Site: brandenburg
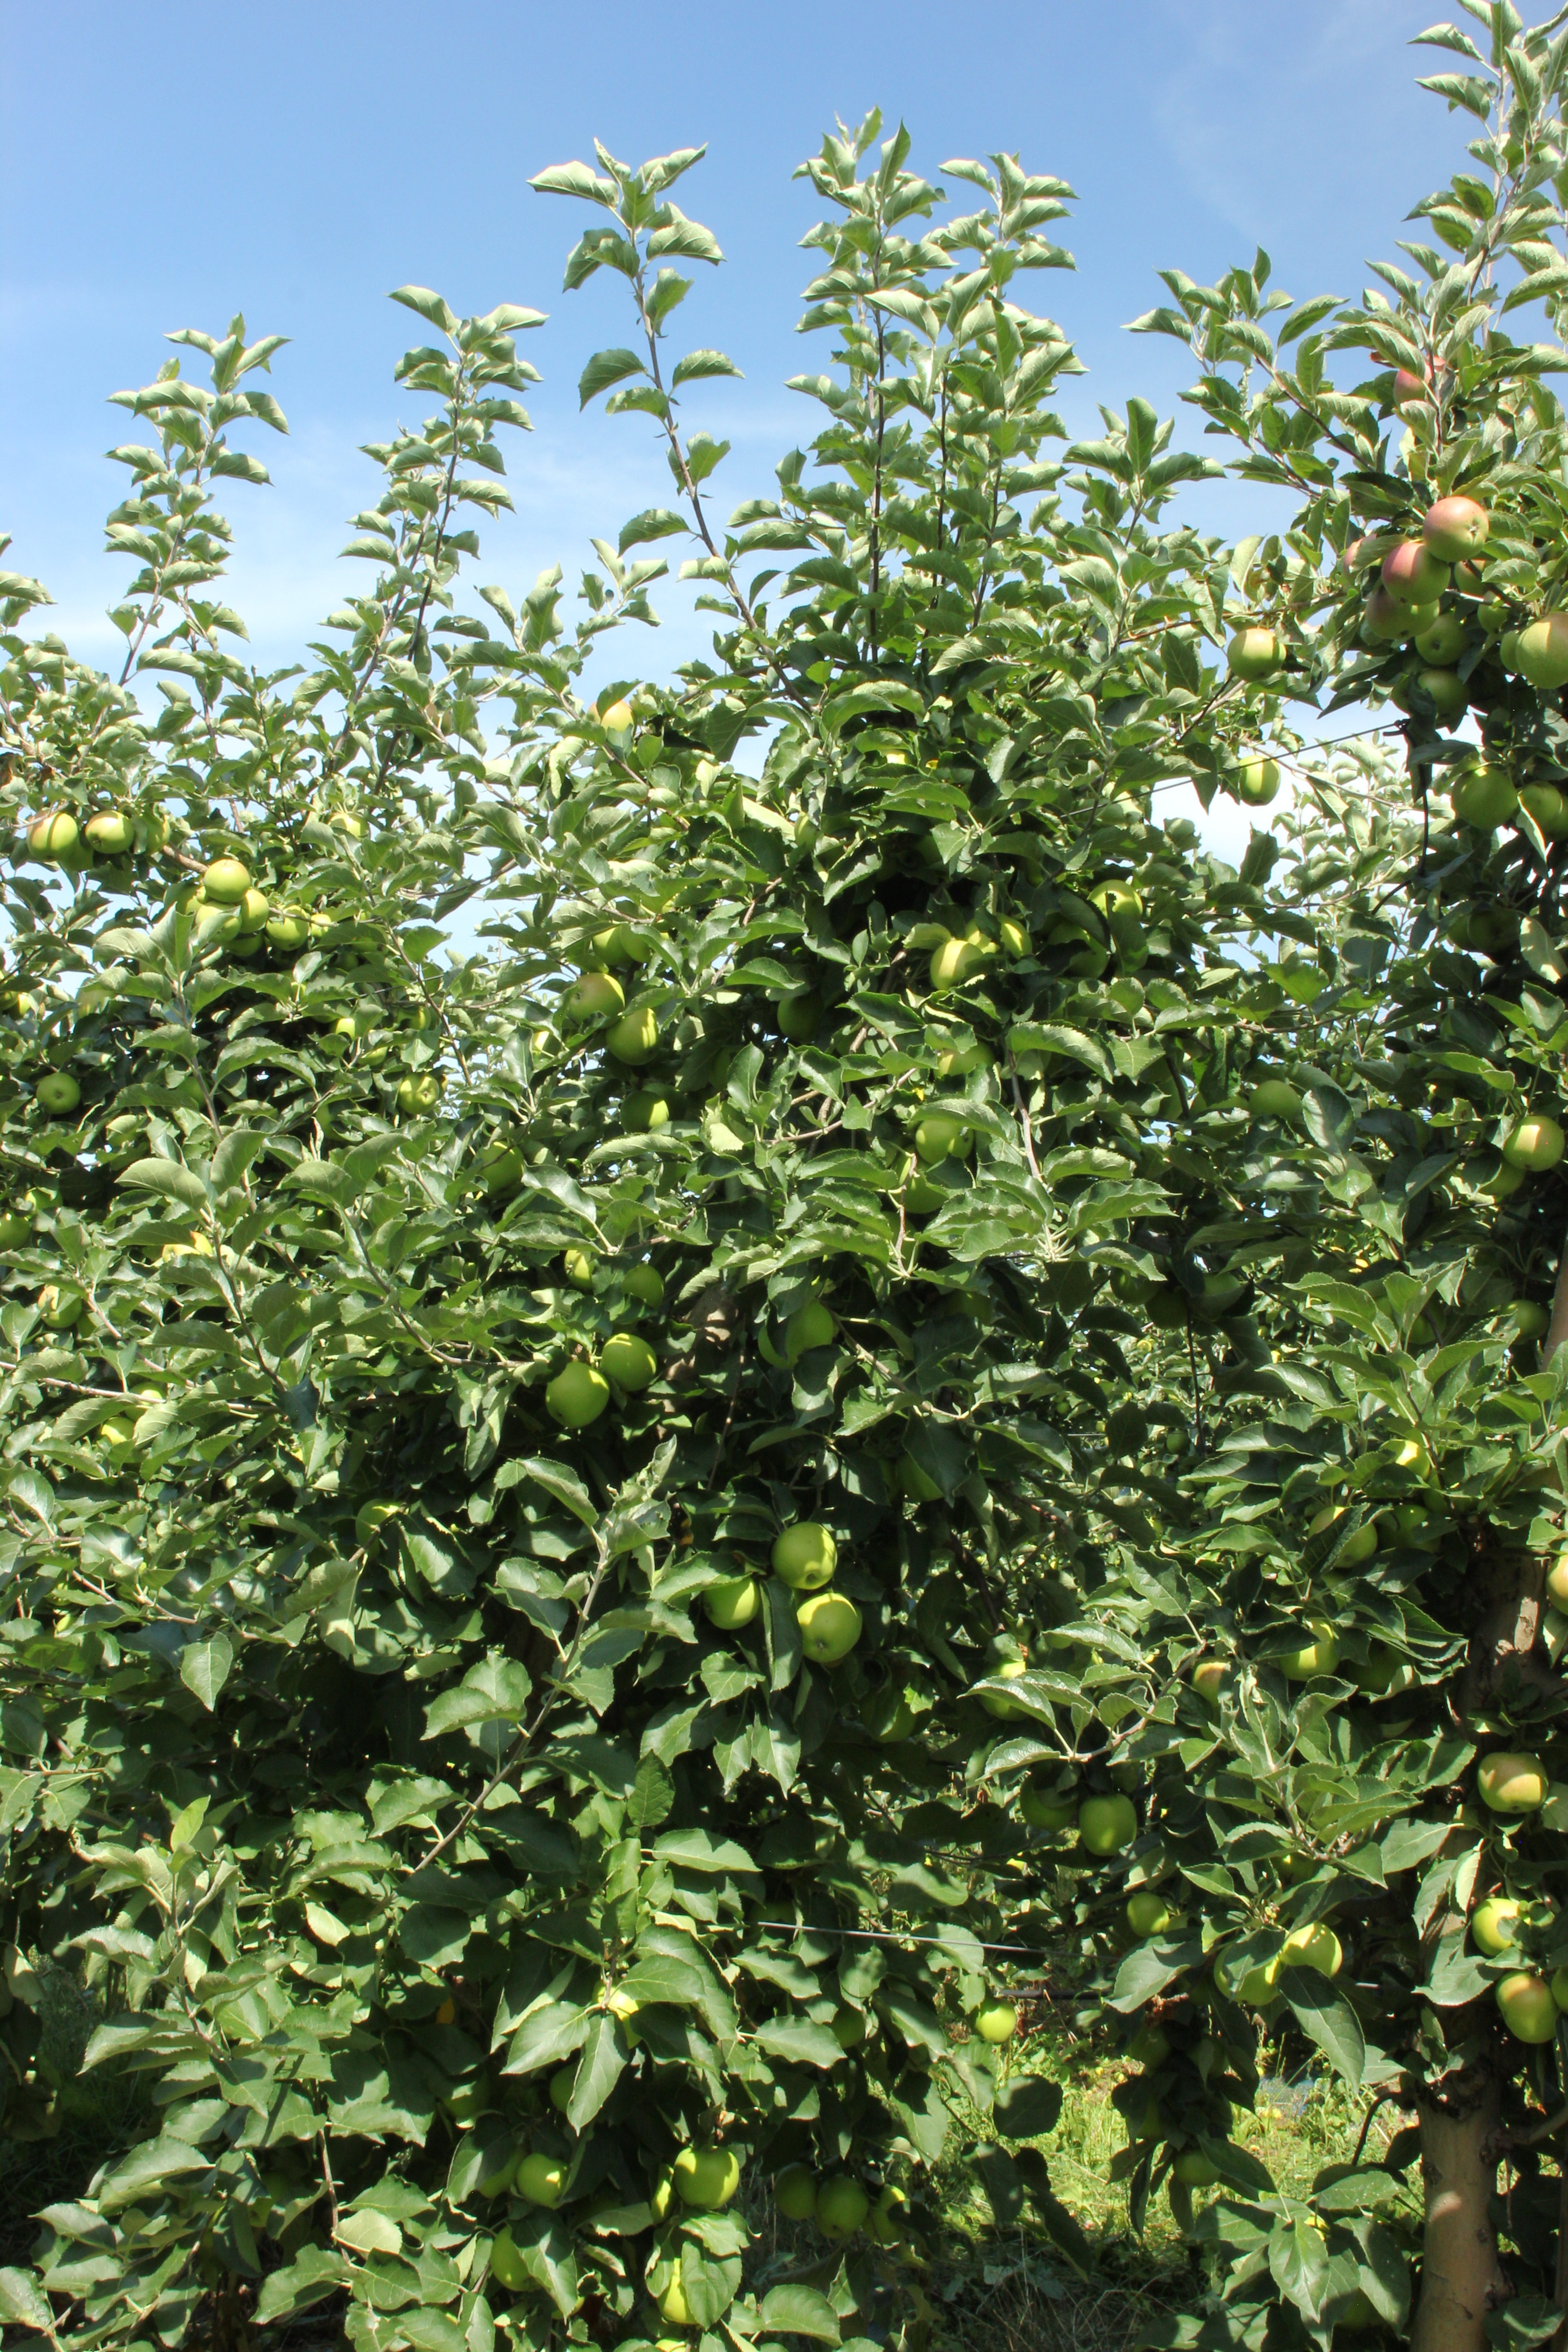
Growth stage (BBCH 77): Development of fruit